George Cowdrey House

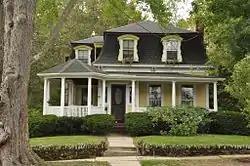

The George Cowdrey House is a historic house at 42 High Street in Stoneham, Massachusetts. It was built about 1865 for George Cowdrey, a local shoe manufacturer and state legislator, and is one of the town's finest examples of residential Second Empire architecture. It was listed on the National Register of Historic Places in 1984.